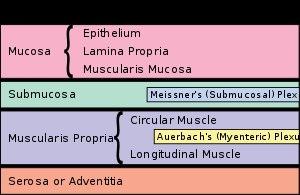
"L'axe intestin-cerveau est la signalisation biochimique qui se produit entre le tractus gastro-intestinal et le système nerveux central. Le terme ""axe intestin-cerveau"" est parfois utilisé pour désigner le rôle du microbiote intestinal dans l'interaction, alors que le terme ""axe microbiote-intestin-cerveau"" inclut explicitement le rôle de la flore intestinale dans les événements de signalisation biochimique qui ont lieu entre le tractus gastro-intestinal et le SNC.